Baumgarten-Bau

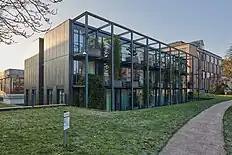
Component IX

Opposite the meeting hall building, facing the Botanical Garden, one can find the library building (Component II). The central element of this building is the catalog room, housing the information desk, catalogs, circulation desk, and the book lift to the stacks, along with stairs and staff lifts. Surrounding the catalog room are two reading rooms and spaces for library staff. The first basement level, which has partial daylight due to site leveling, houses the press archive and signing room, a bindery and binding room, and 780 square meters of stacks and study space. The second basement level is used exclusively as a book stacks. The library's collection currently includes 400,000 volumes, growing by around 5,000 volumes each year. It also houses a substantial collection of periodicals, parliamentary and official publications of the federal and state governments, as well as 450 legal and social science periodicals from Germany and abroad. The primary construction of the column-free roof of the meeting hall building consists of sheet steel girders intersecting at the four quarter points, which are movably connected to eight pillars. Although these pillars do not absorb vertical forces, they are braced within the static system of the floor slabs.